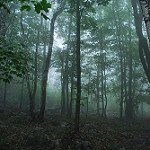
Scene: Outdoor